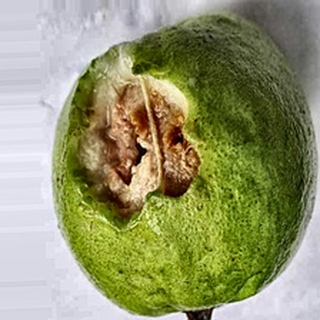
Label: guava_fruit_fly